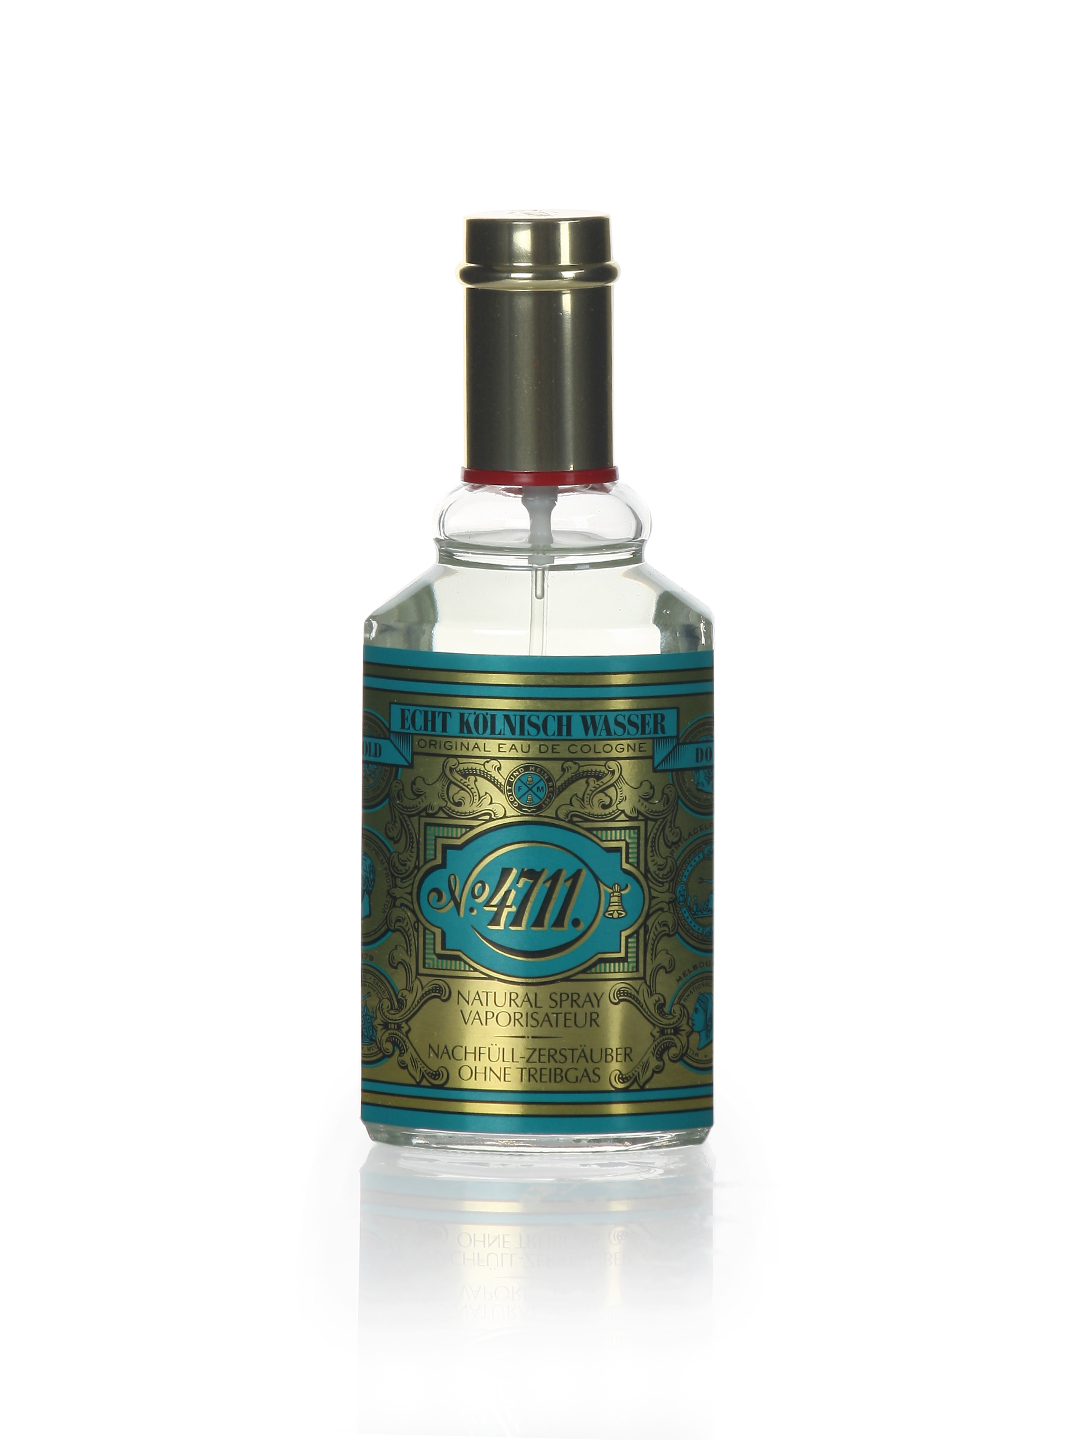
4711 Kolnisch Wasser Men Perfume
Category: Personal Care / Fragrance / Perfume and Body Mist
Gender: Men
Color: Blue
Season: Spring 2017
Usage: Casual